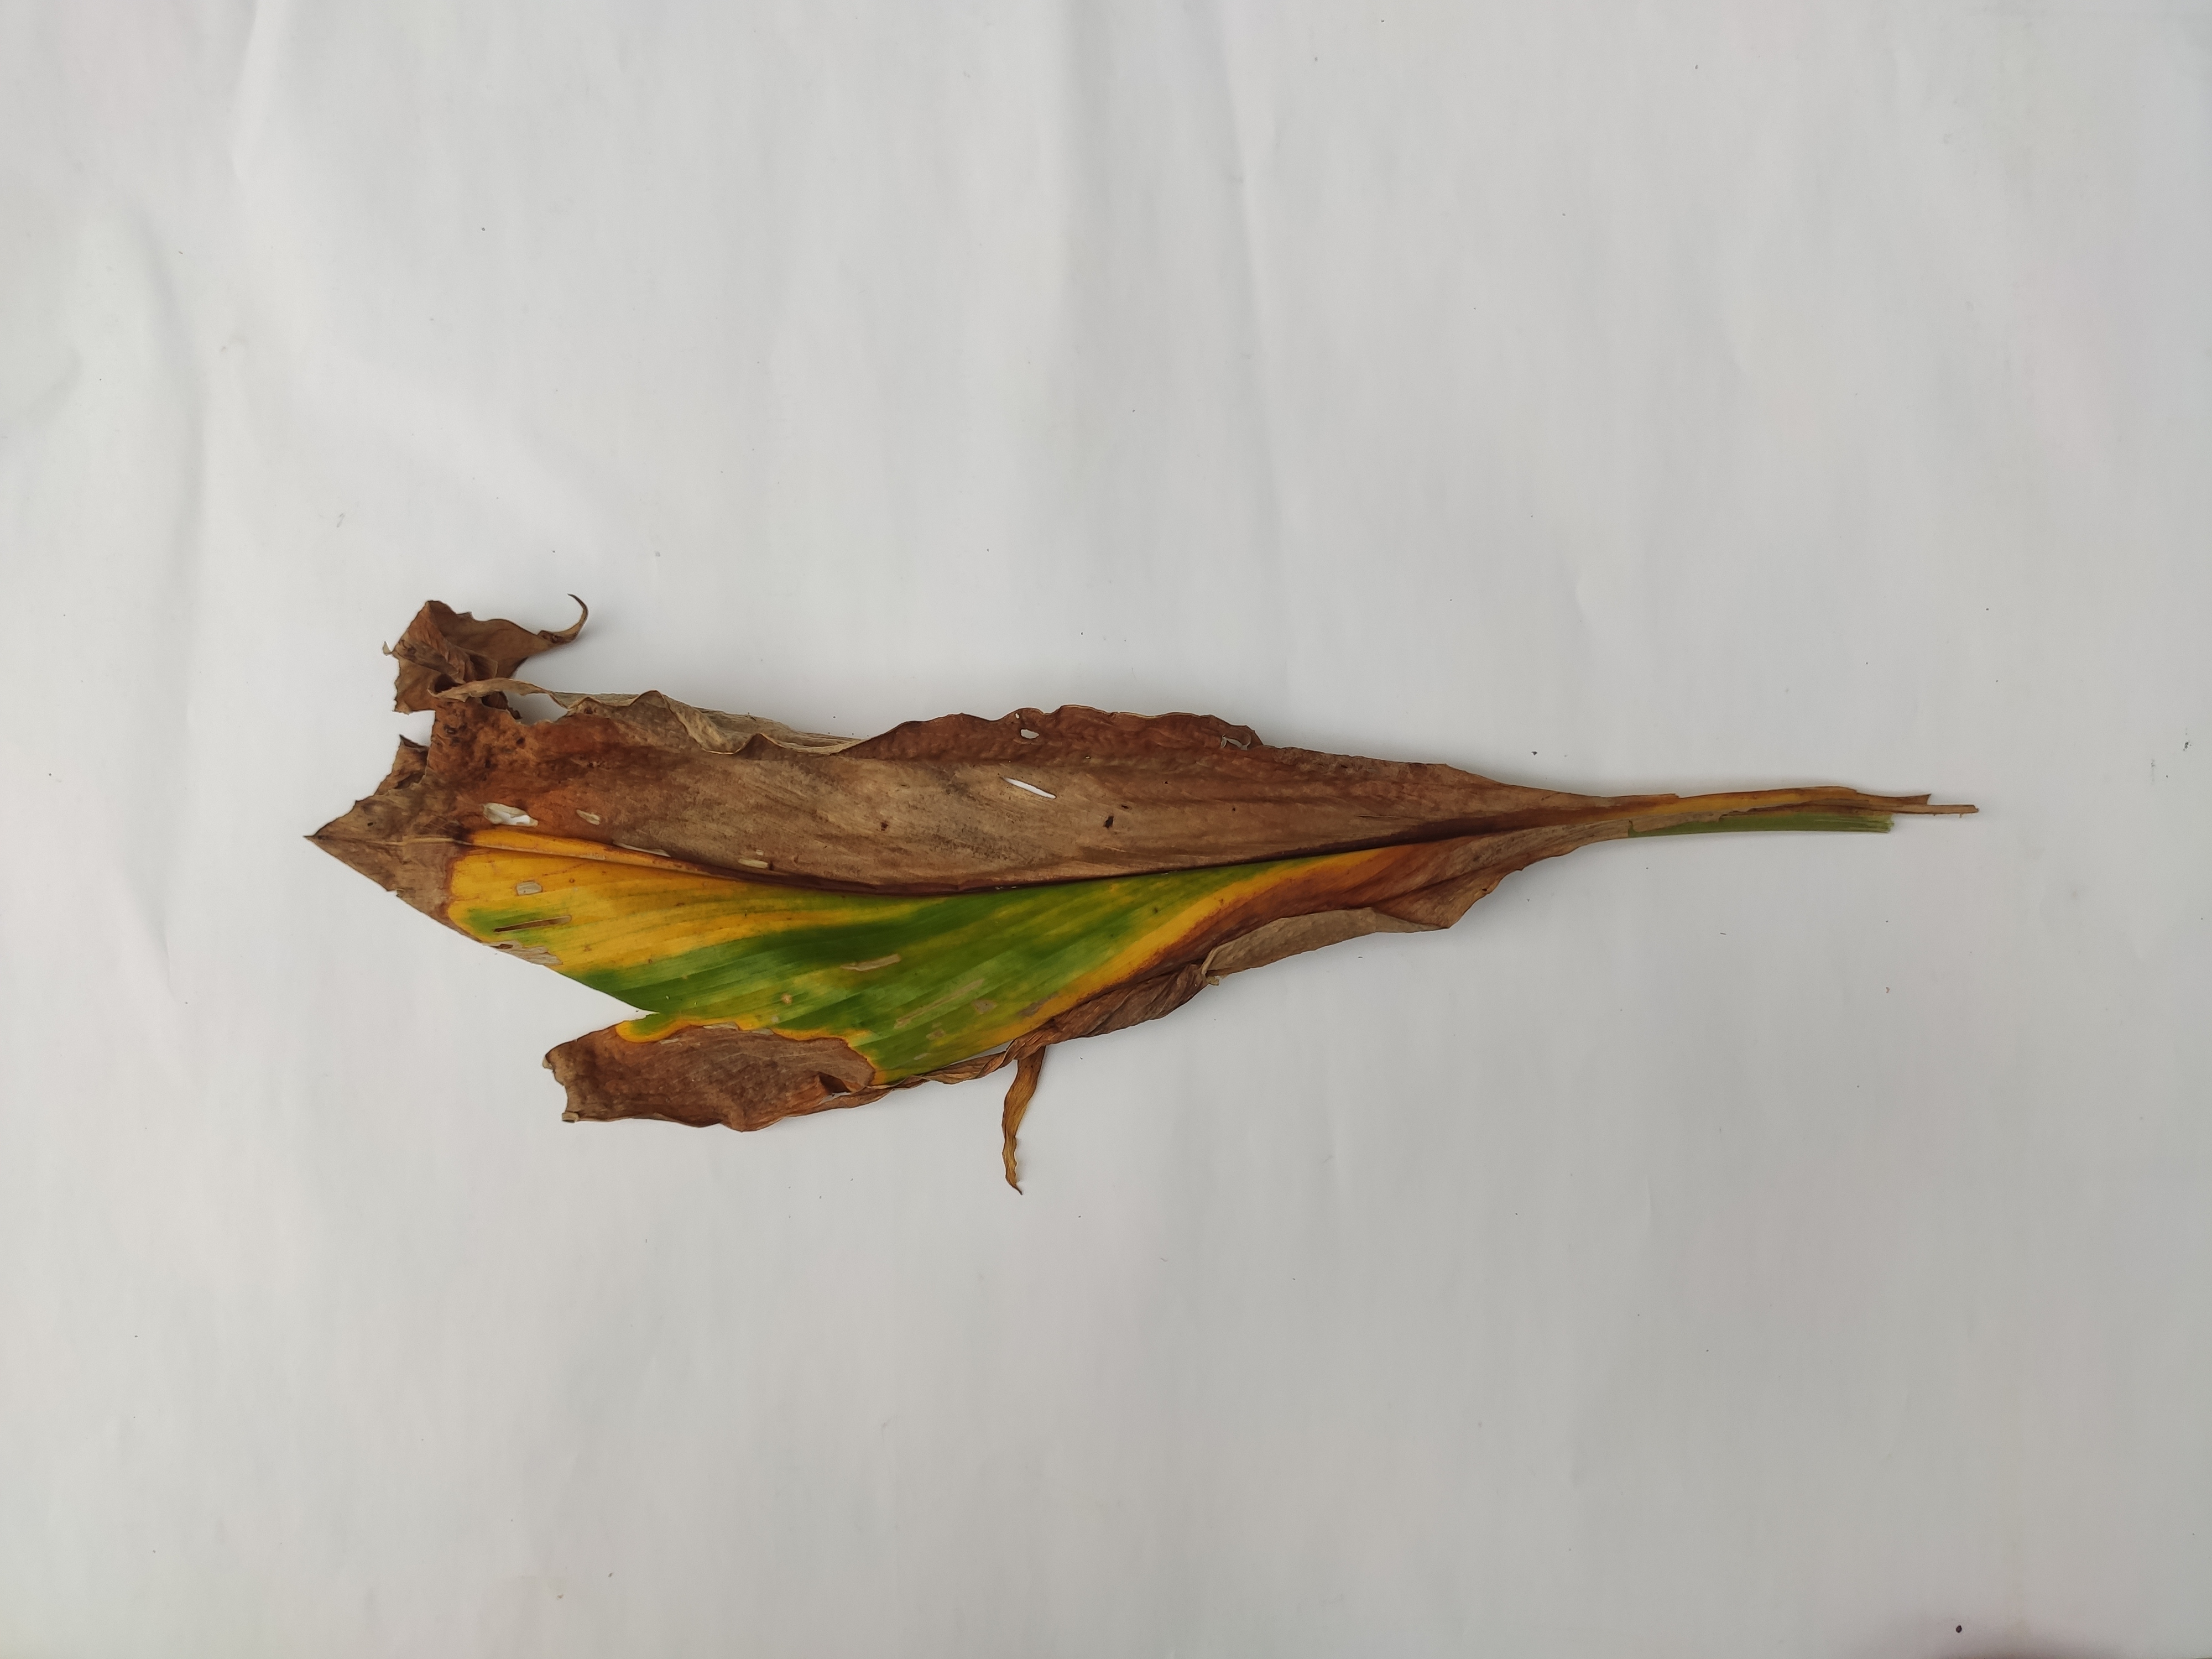
Label: Blotch